Harry Love (lawman)

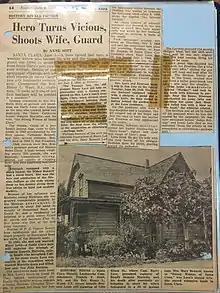
A San Jose Mercury article detailing the shootout between Love and Christian Iverson (Mary's bodyguard)

Love was buried in an unmarked grave in what is now Mission City Memorial Park in Santa Clara. In 2003 members of "E Clampus Vitus" laid a headstone for him.